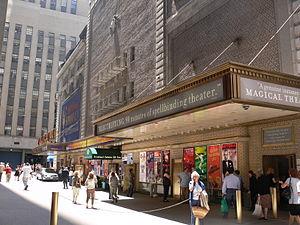
Le Booth Theatre est un théâtre de Broadway construit en 1913 et situé au 222 West 45th Street, dans le Theater District de Manhattan, à New York.